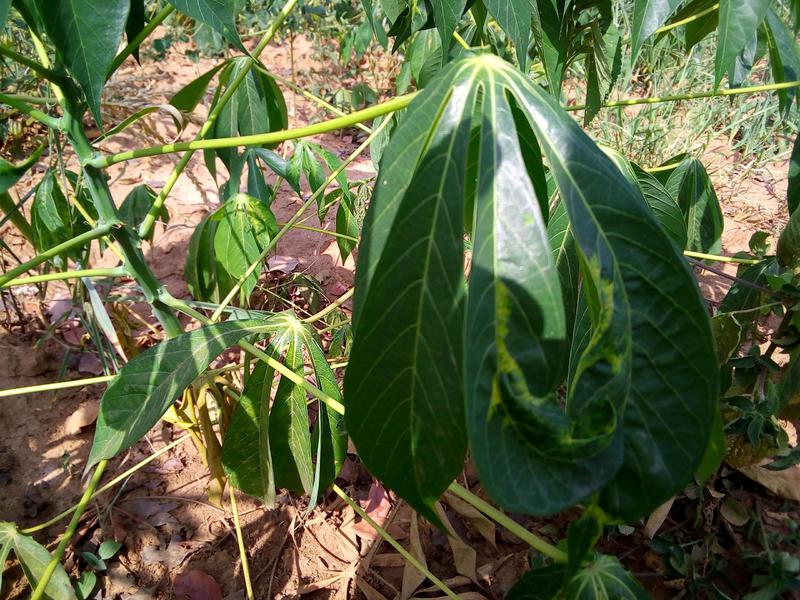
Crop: cassava
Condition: mosaic_disease